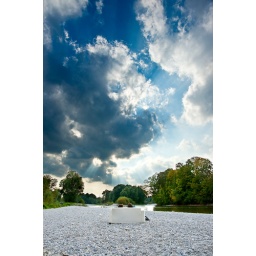
A couple watching the clouds over the isar river in munich